Man o' War

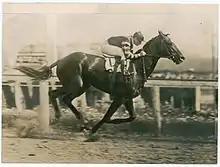
Man o' War in the summer of 1920

Man o' War was then shipped to Saratoga and was entered in the Miller Stakes on August 7. There was a then-record crowd of 35,000, many of whom gathered in the saddling area where Man o' War was surrounded by twelve Pinkerton guards. His jockey for the race was Earl Sande, replacing an injured Kummer. As expected, Man o' War took the early lead and was unchallenged in a six-length victory. He had been tightly restrained, but even so, his time of 1:56 3/5 for the distance of miles was just seconds off the track record. "I never felt anything like that horse in my life," said Sande after the race. "He strides farther than anything I ever rode and does it so handily that you would not think he was running at all."